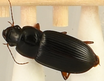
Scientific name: Harpalus paratus
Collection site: North Sterling NEON (STER), plot STER_033